Sister Lúcia

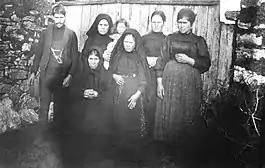
Photograph of Lúcia with her family in 1919. In the foreground: Lúcia with her mother Maria Rosa (1869–1942); in the background, Lúcia's siblings. From left to right: Manuel dos Santos (1895–1977), Maria dos Anjos (1891–1986) with her daughter Glória (1917–1934); Carolina (1902–1992) and Glória de Jesus (1898–1971).

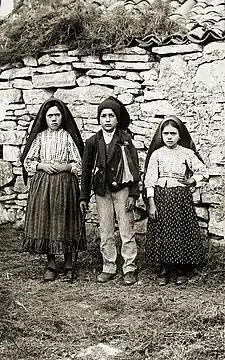
Lúcia dos Santos (left) with fellow visionaries of Our Lady, Francisco and Jacinta Marto

Even though Lúcia's birthday is registered as 22 March 1907, her actual date of birth is 28 March. At the time of her birth, it was required that parents bring their children for baptism on the eighth day after birth or face a fine, and, because 30 March was a more convenient day, the 22nd was chosen as her birthday.